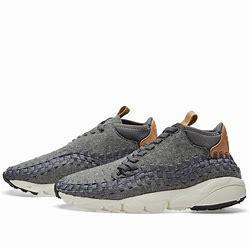
Brand: Nike
Model: Air Footscape Woven Chukka